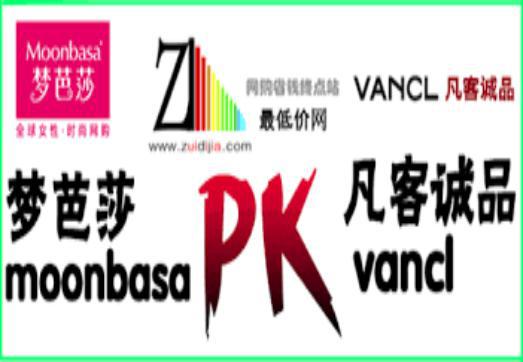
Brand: moonbasa
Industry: Clothes